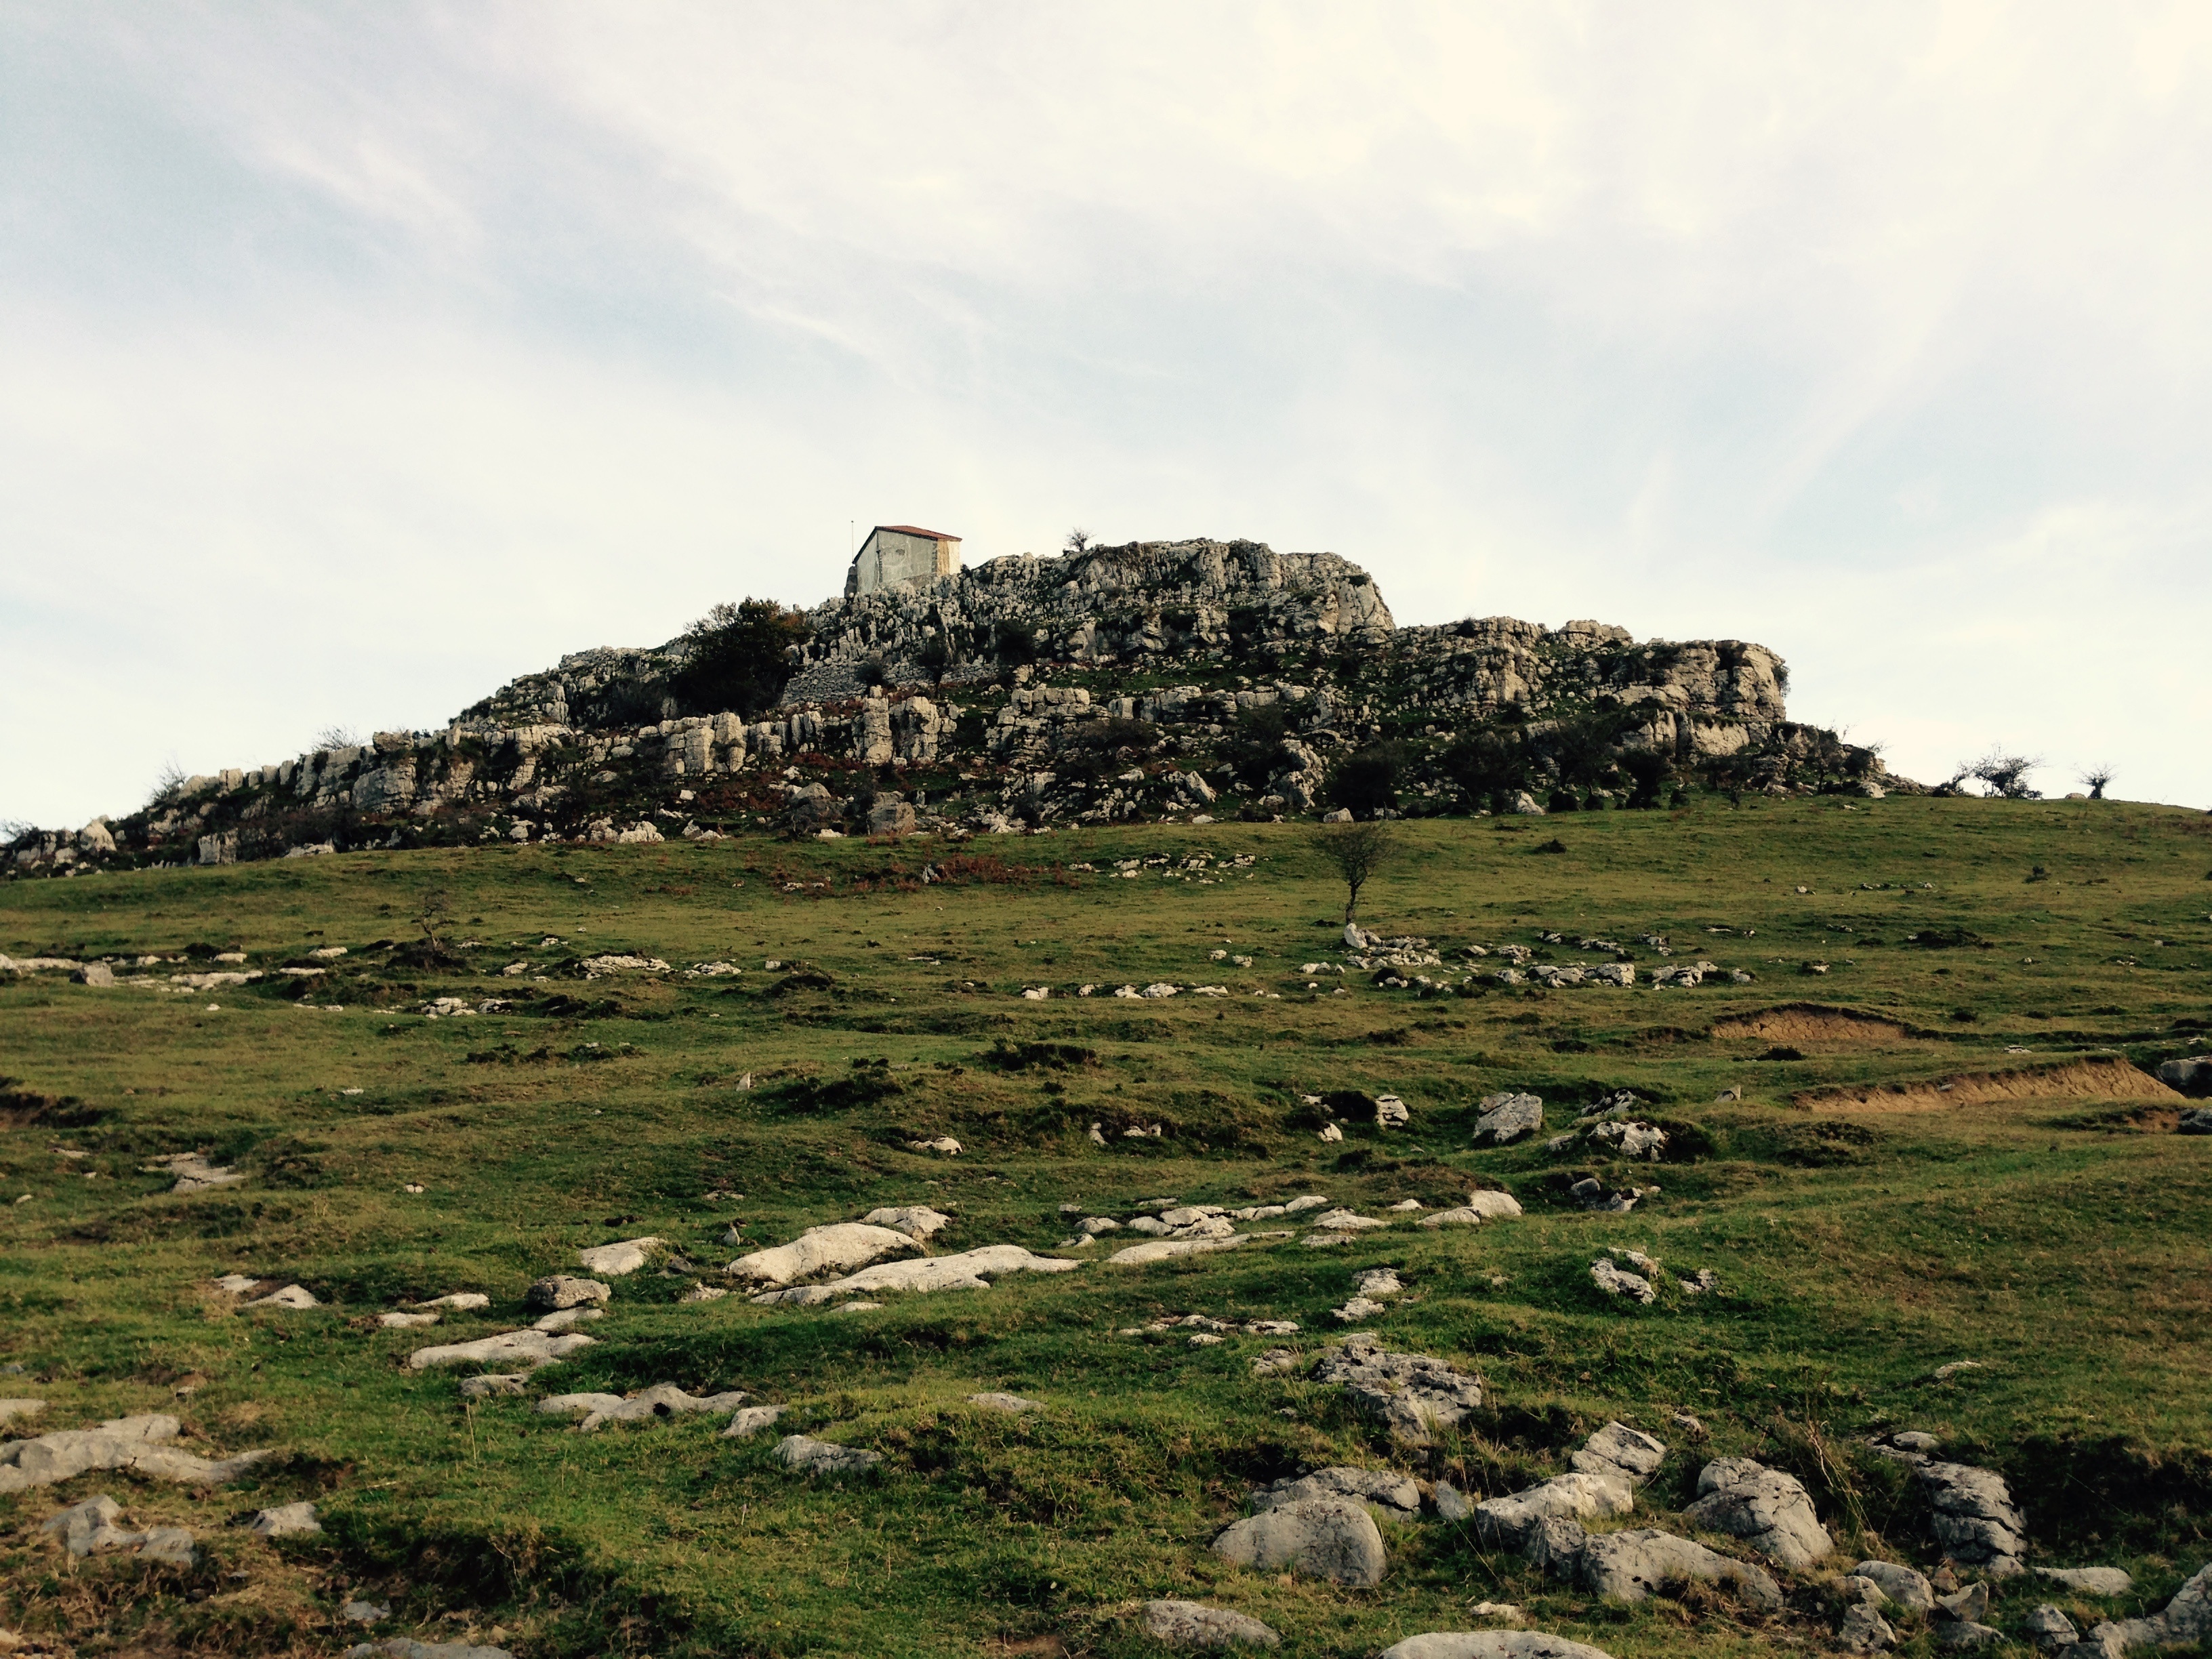
landscape, sea, coast, rock, mountain, hill, monument, village, terrain, plain, spain, ruins, badlands, plateau, cantabria, ecosystem, rural area, archaeological site, ancient history, maya civilization